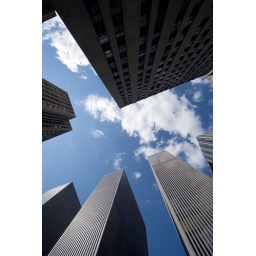
Modern skyscrapers against a bright blue sky